Houseplant

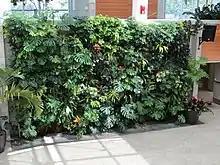
"Living walls", mass planted vertical gardens, emerged as a trend in 21st century interiors.

The Victorian era saw the first use of houseplants by the middle class, who perceived them as a symbol of social status and moral value. Some foliage plants which tolerated the typical gloomy and snug environment inside a Victorian house became popular. The quintessential Victorian plants were palms (such as kentia palms and parlour palms), the cast iron plant, and ferns. Ferns were grown in Wardian cases, an early type of terrarium. Geraniums were often placed on window ledges and in drawing rooms and were the most affordable houseplant for the average Briton.